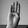
ASL letter: B